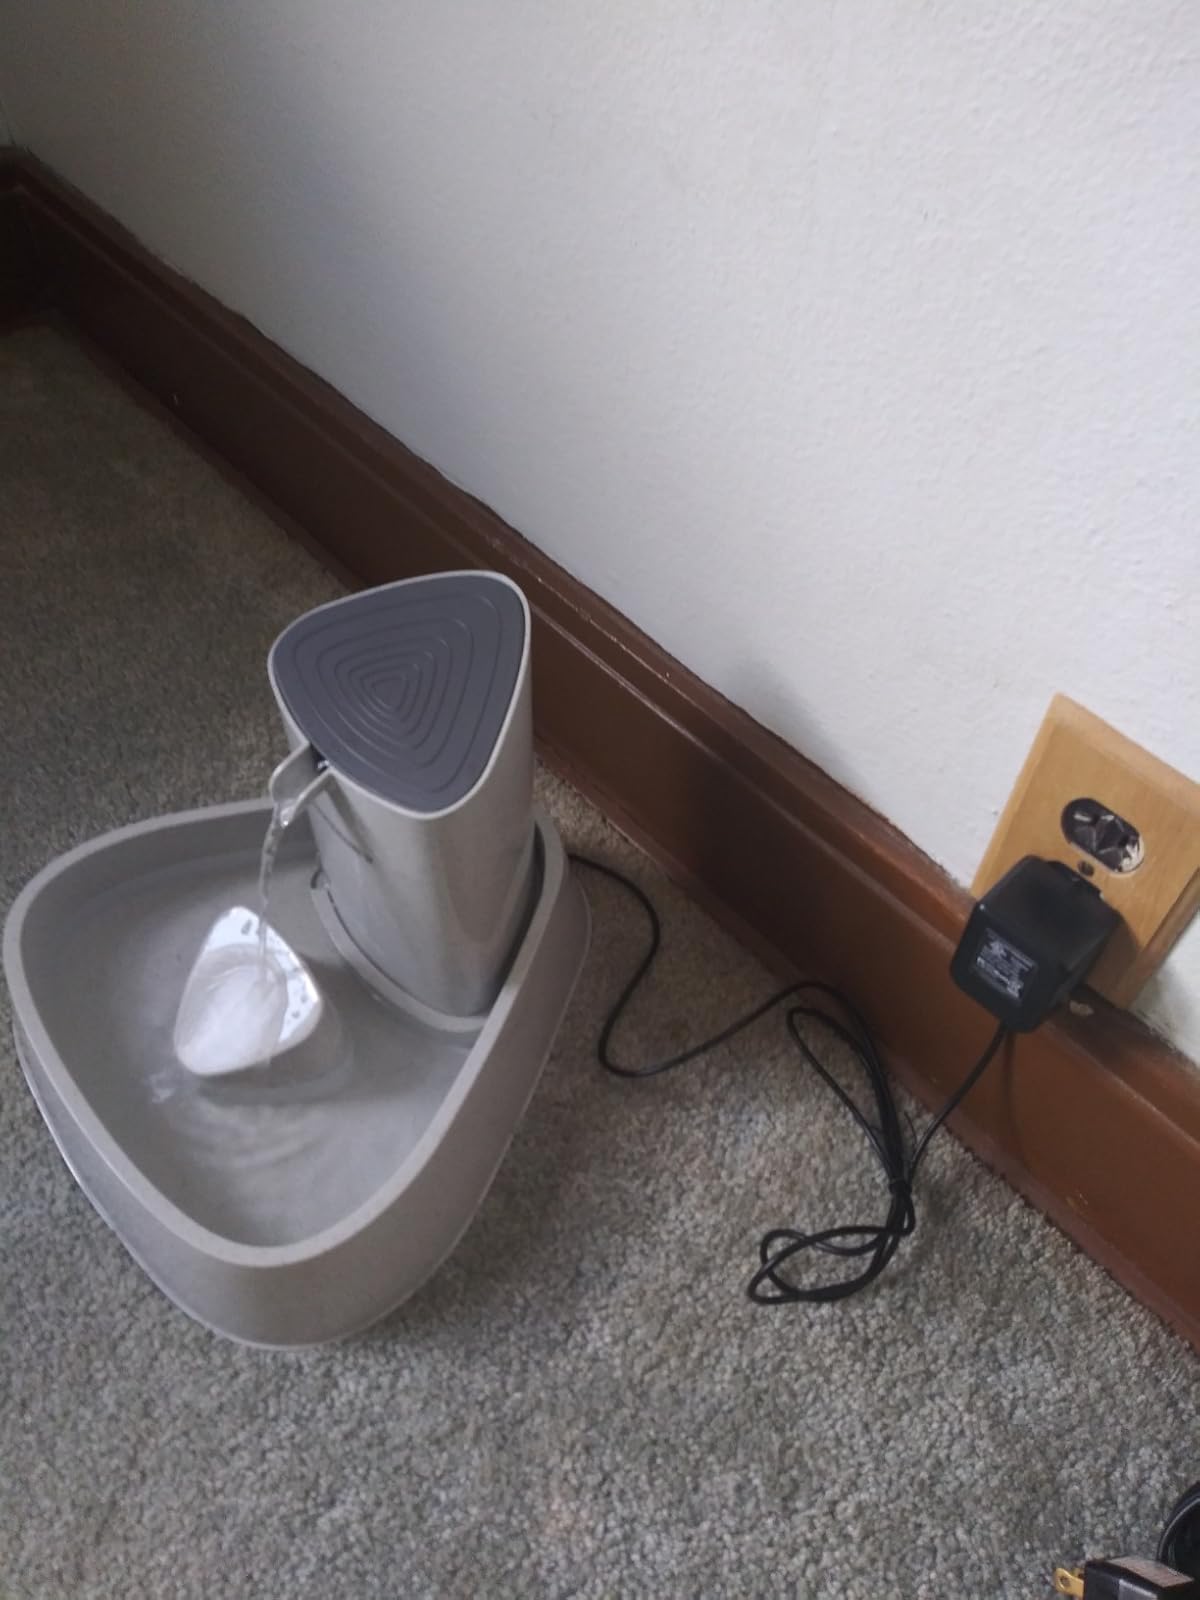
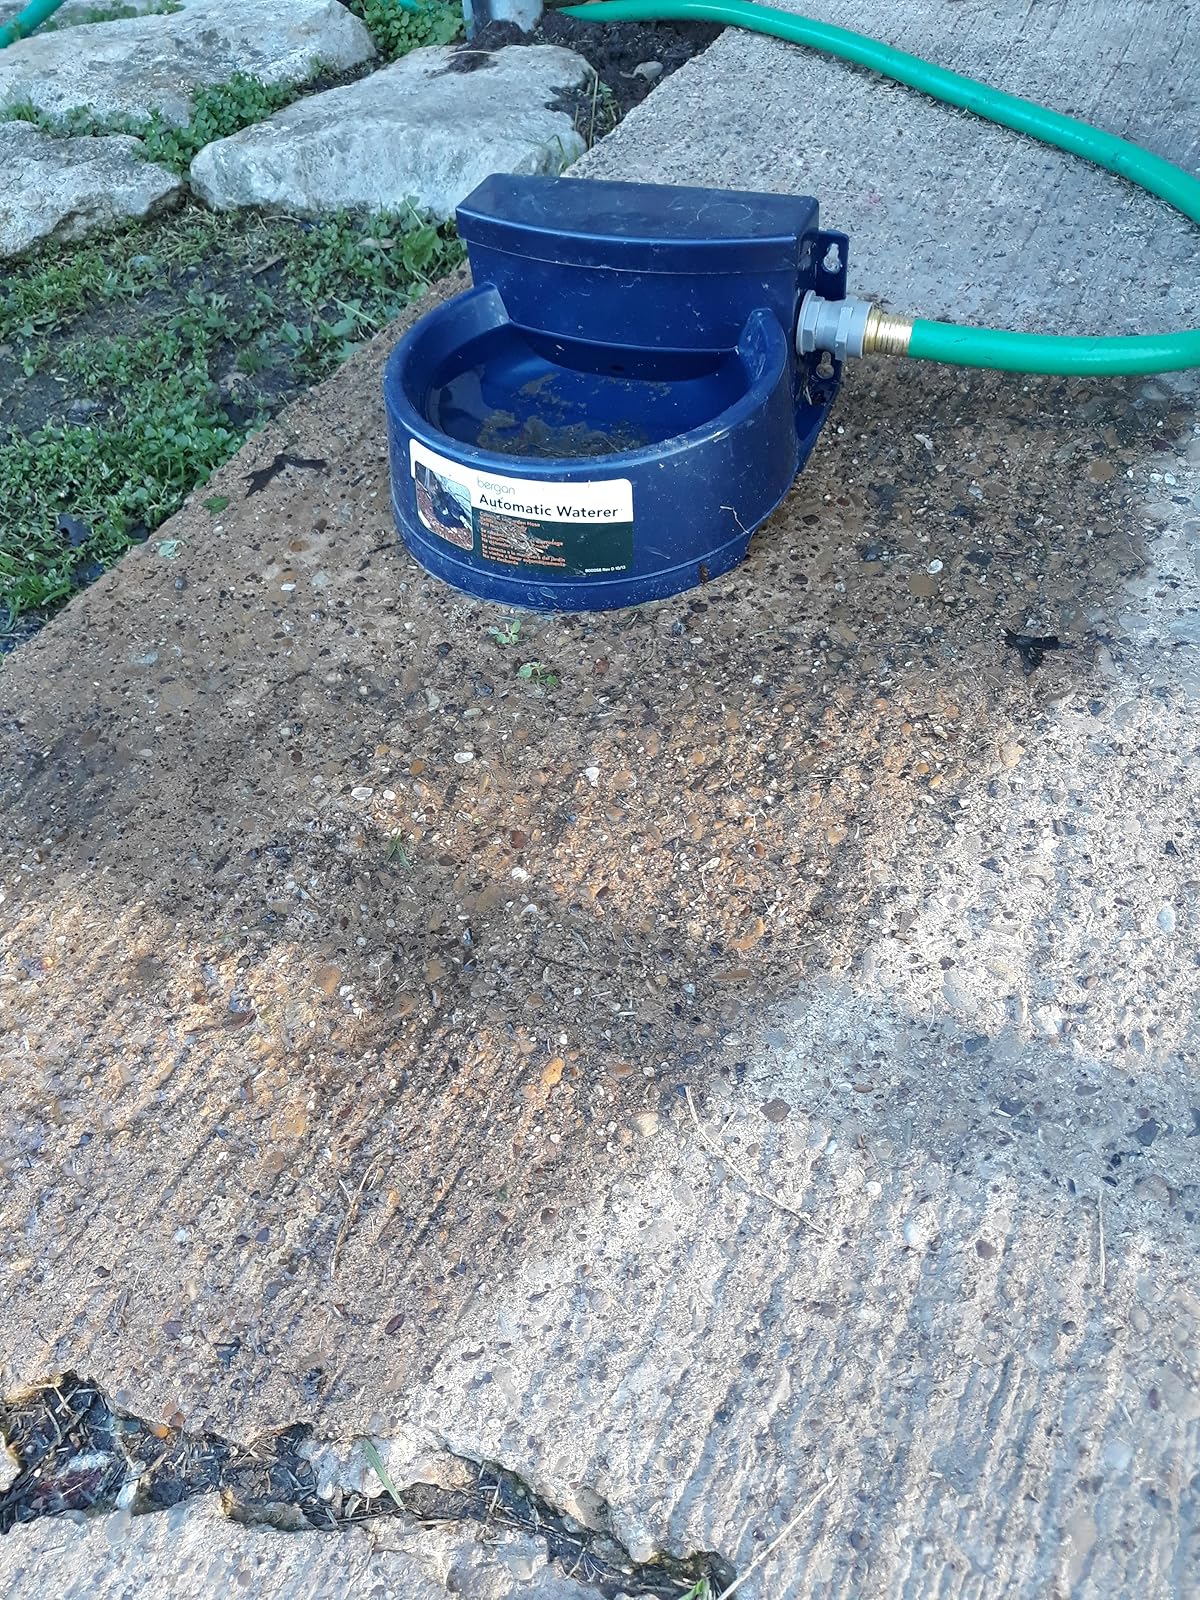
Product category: items_bowl
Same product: no